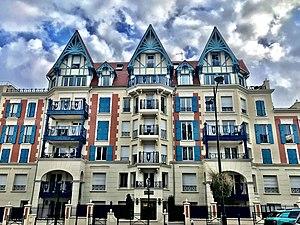
Le Plessis-Robinson est une commune française du département des Hauts-de-Seine en région Île-de-France, dans l'arrondissement d'Antony, au sud-ouest de Paris.